Trauma-sensitive yoga

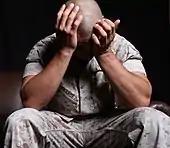
Psychological trauma can follow from the experience of a traumatic event.

Psychological trauma occurs when an individual has experienced a traumatic event which becomes lived and relived in the body and the mind. Trauma can trigger a chronic stress response in the body, which may manifest as an uncontrollable and constant state of heightened arousal and fear. Those with a history of trauma may also interpret this chronic stress response as a threat to their sense of self and relation to the world. Traumatized individuals often have difficulty soothing their overactive internal sensations without relying on external stimuli, such as food, substances, or self-harm. Therefore, psychological trauma is not only associated with psychological disorders such as post-traumatic stress disorder (PTSD), depression, and anxiety, but also with somatic disorders.